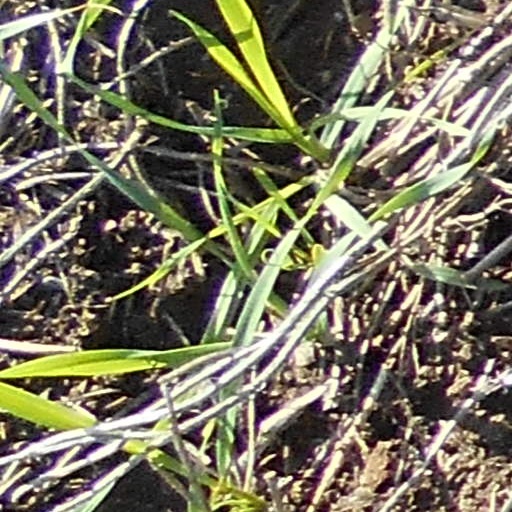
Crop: wheat